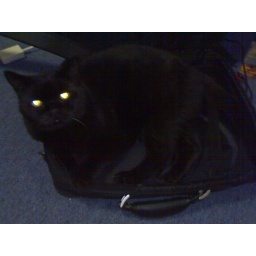
Lestat in a laptop bag